European Architecture Students Assembly

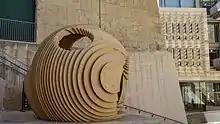
"Il-Boċċa", a spherical seating area in Valletta, Malta designed by architecture students in an EASA workshop in 2015. It has been removed.

European Architecture Student Assembly (EASA) was founded in 1981 by architect students like Geoff Haslam and Richard Murphy and is closely related to the Winterschool concept, which organises similar events for UK students of architecture.